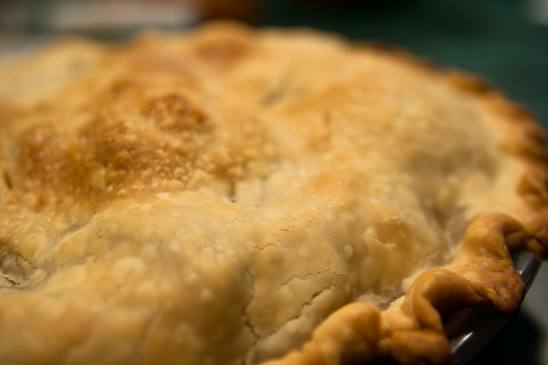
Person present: No